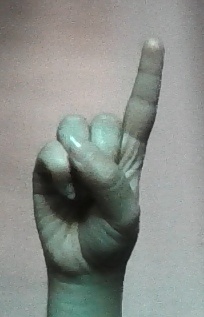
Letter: bb